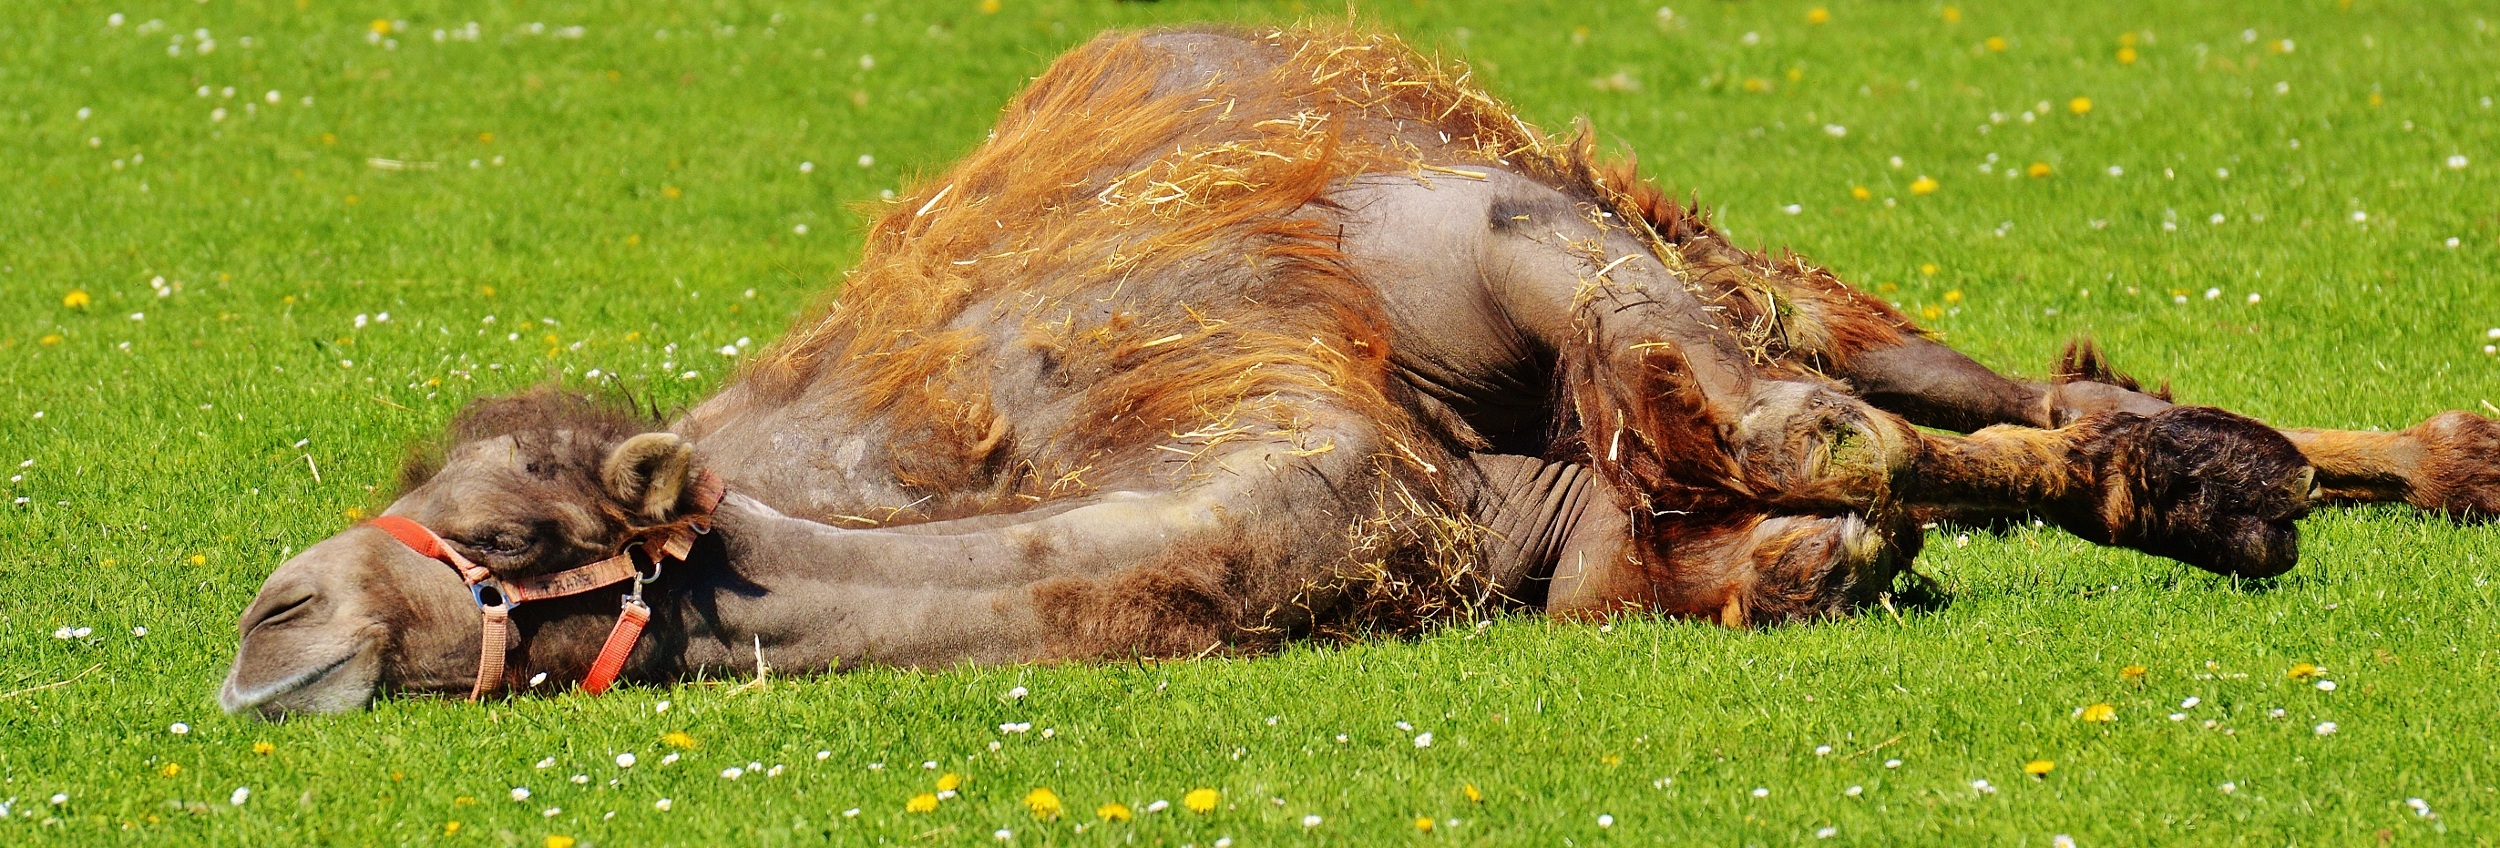
grass, sun, lawn, meadow, prairie, wildlife, camel, herd, relax, pasture, grazing, peaceful, mammal, stallion, rest, relaxation, grassland, funny, sanctuary, tired, lying, recovery, lazing around, good aiderbichl, cattle like mammal